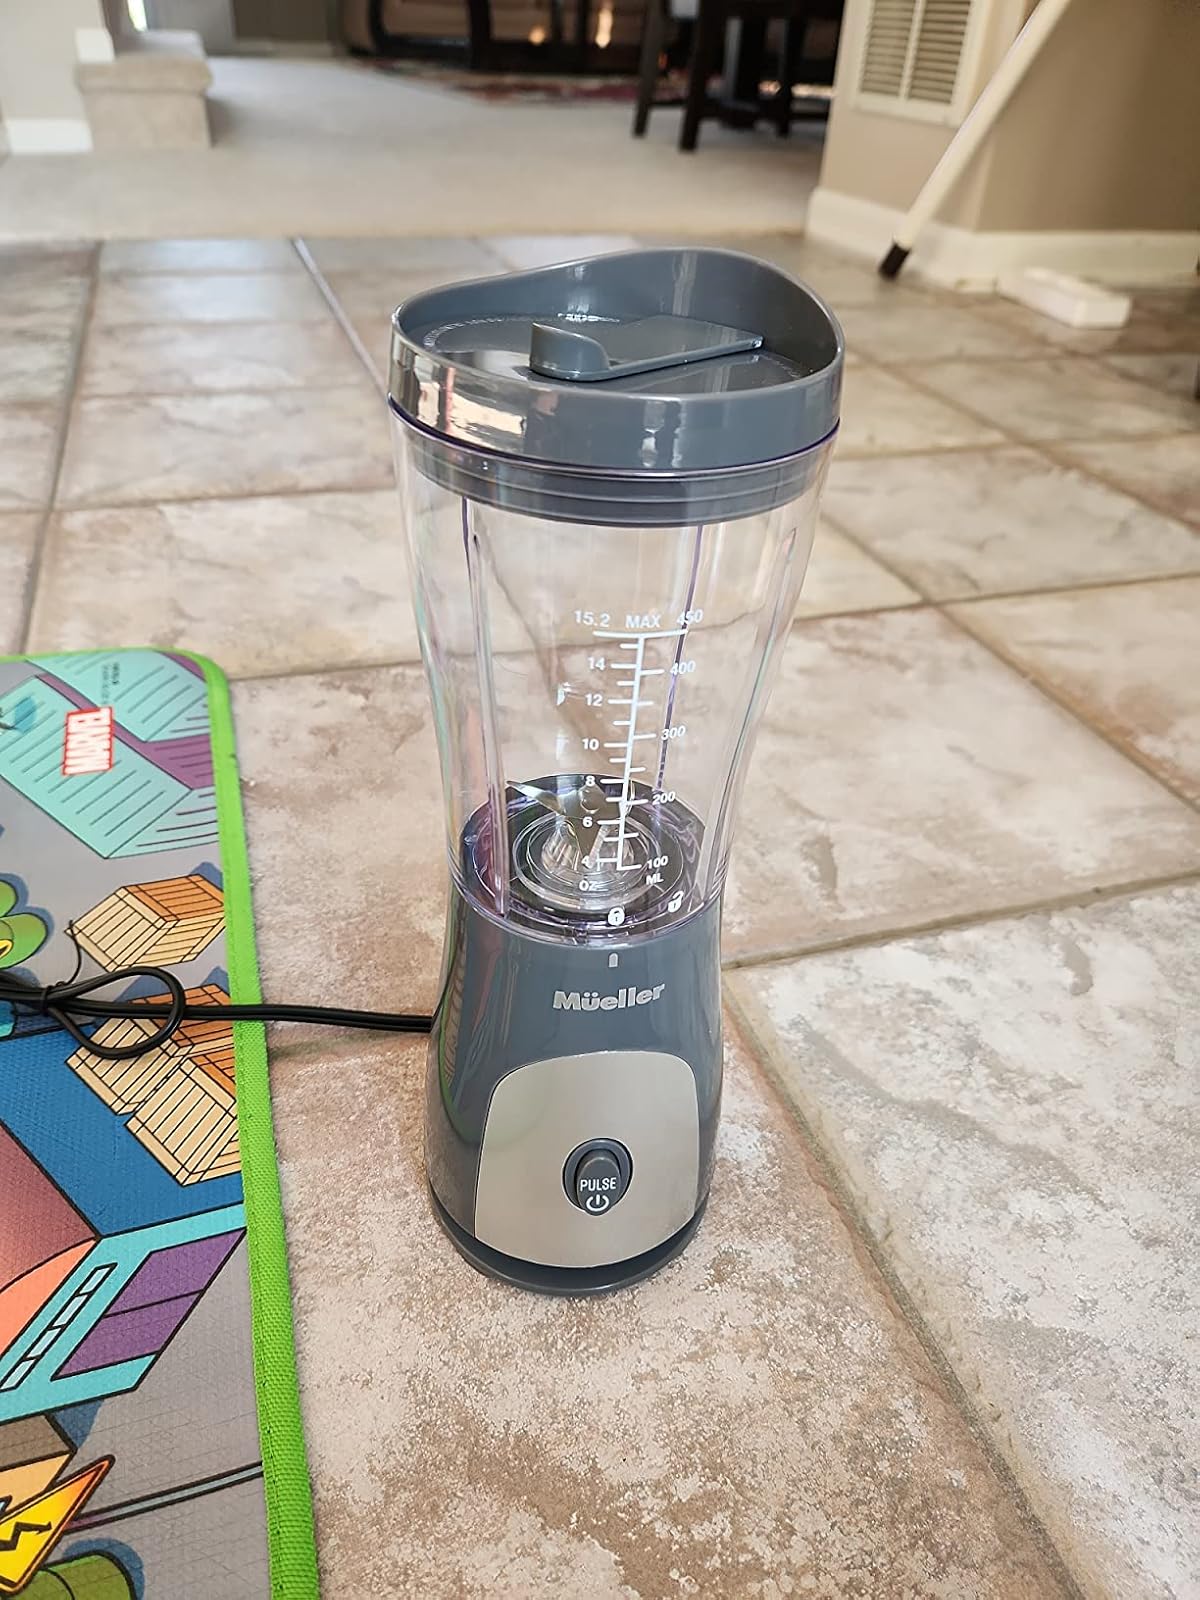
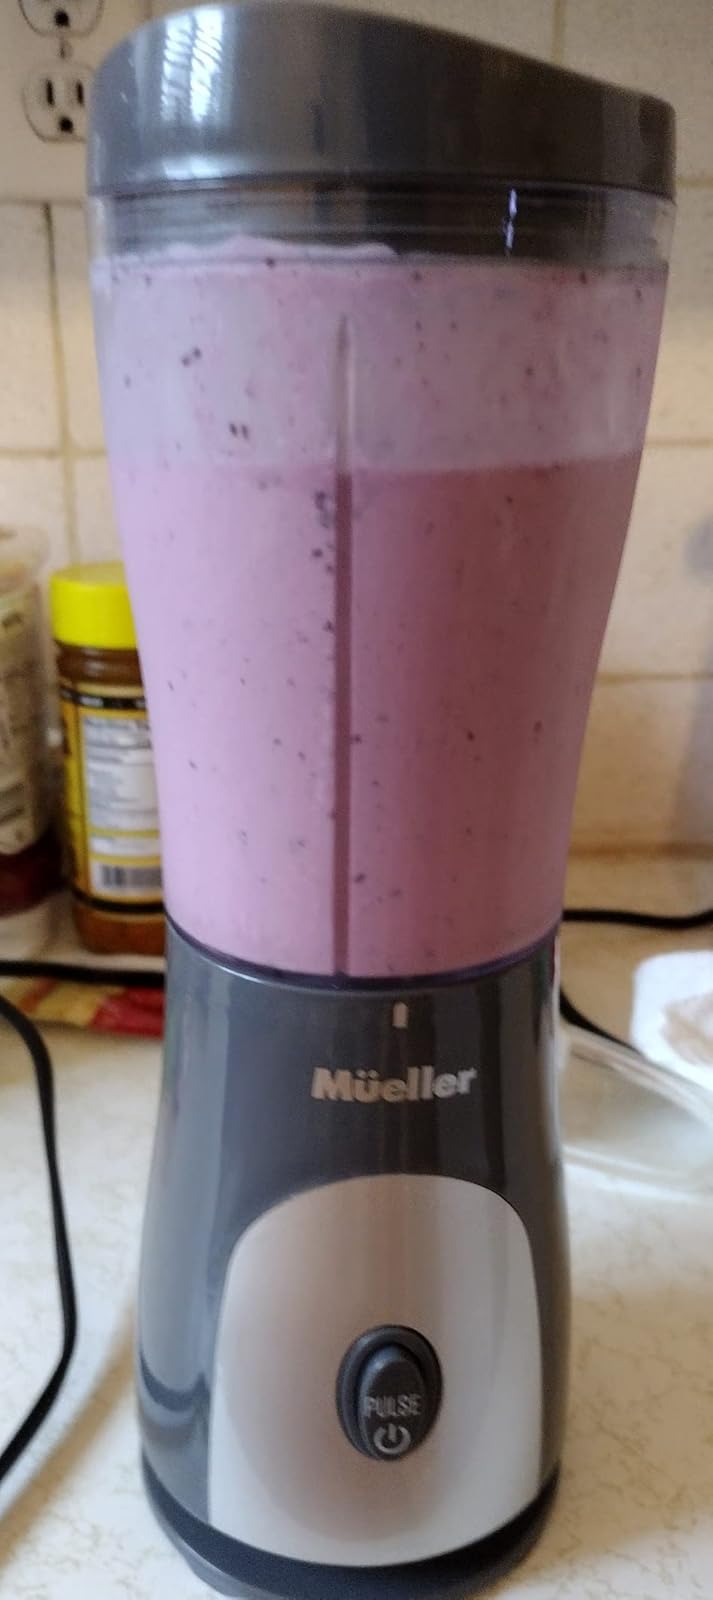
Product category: items_blender
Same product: yes